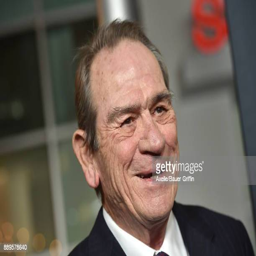
actor arrives at the premiere